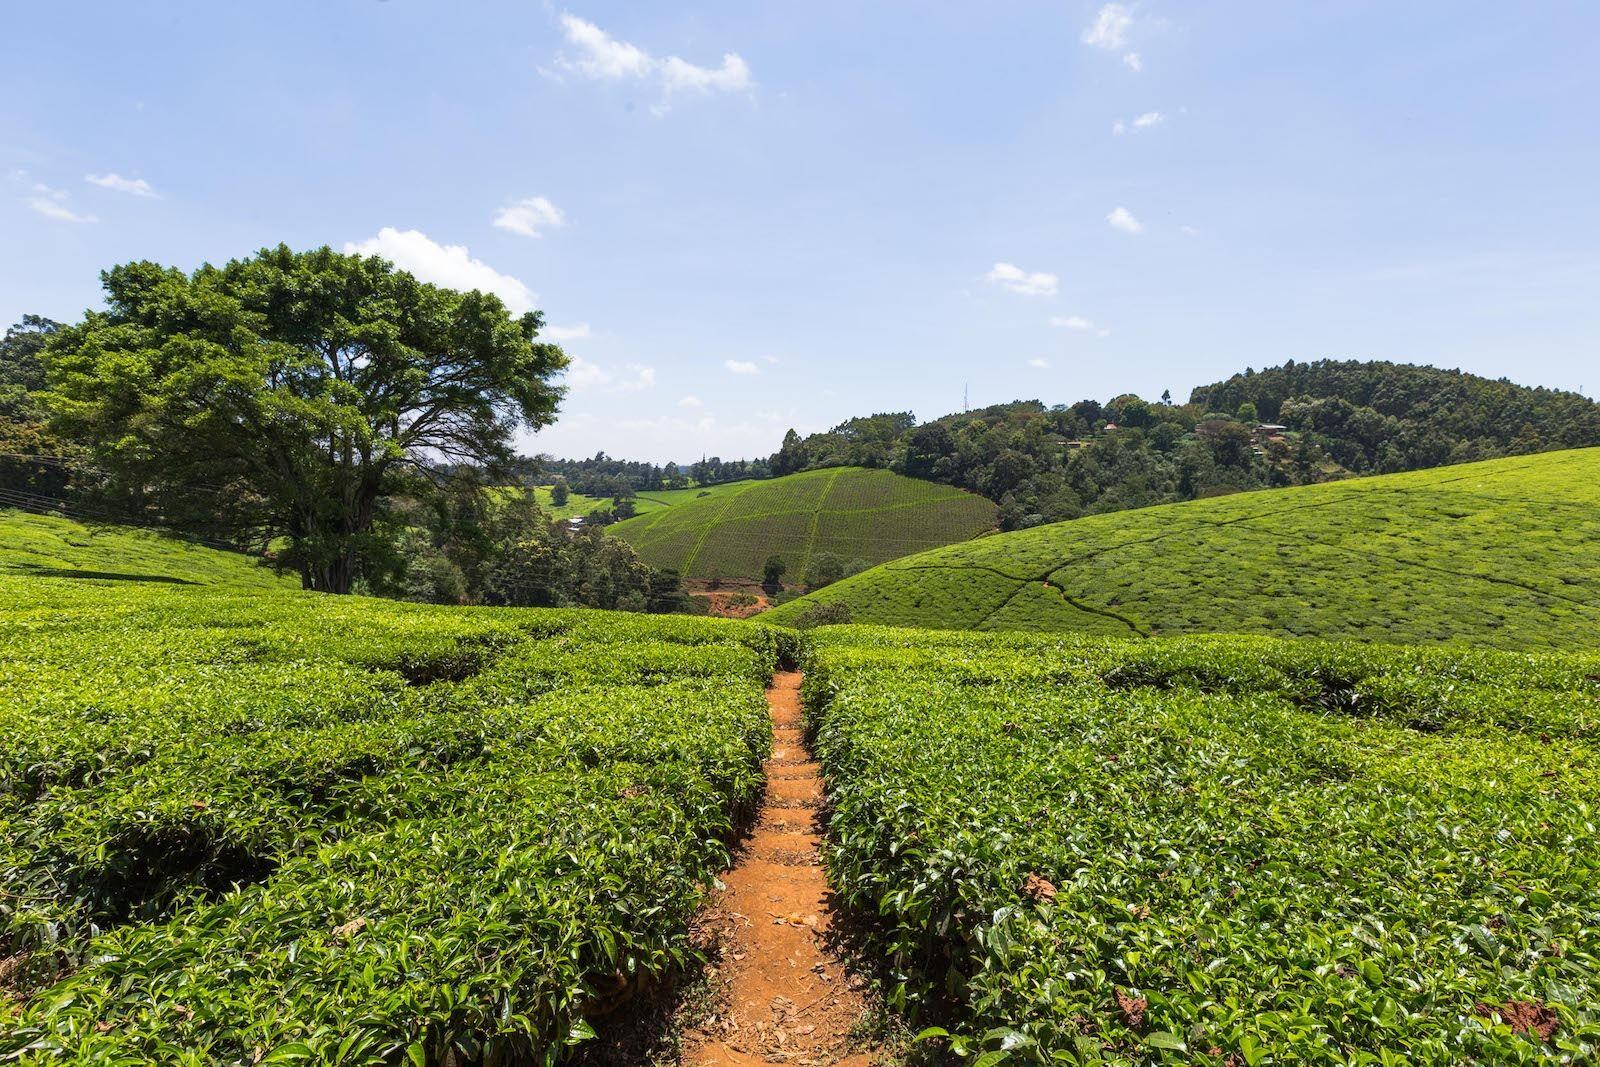
Eneo kubwa la wazi lililozungukwa na uoto wa asili unaojumuisha nyasi fupi, vichaka pamoja na miti mirefu na safu za milima pamoja na mabonde iliyozungukwa na kijani kibichi, ikiashiria kuwa ni eneo mfano wa shamba linalotumika kwa ajili ya kilimo cha viwanda.